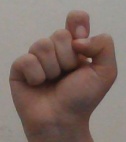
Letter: fa